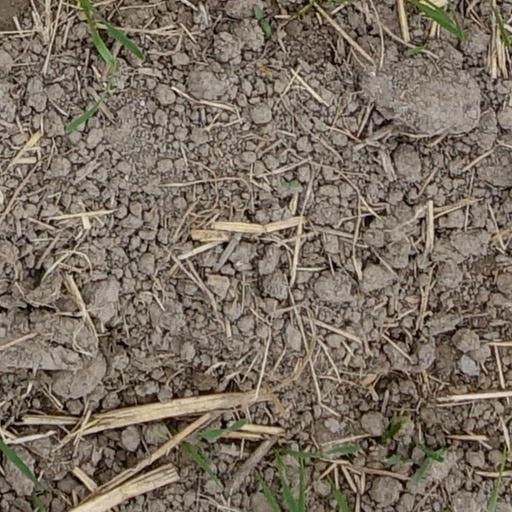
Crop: wheat